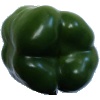
Label: Pepper Green 1